Flora Purim

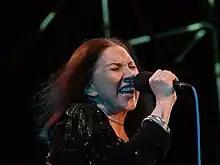
Purim in concert, 2007

The new millennium saw the release of two recordings: "Perpetual Emotion" (2001) and a crossover homage to one of Brazil's great composers, "Flora sings Milton Nascimento" (2000). In 2002, during a residency at Ronnie Scott's in London, Purim and her husband Airto, collaborated with British producer Darren Allison and renowned flamenco guitarist Juan Martin on the latter's "Camino Latino" album. In 2005, she reunited with her old Return to Forever bandleader, Chick Corea. As of 2010, Purim is still actively touring.